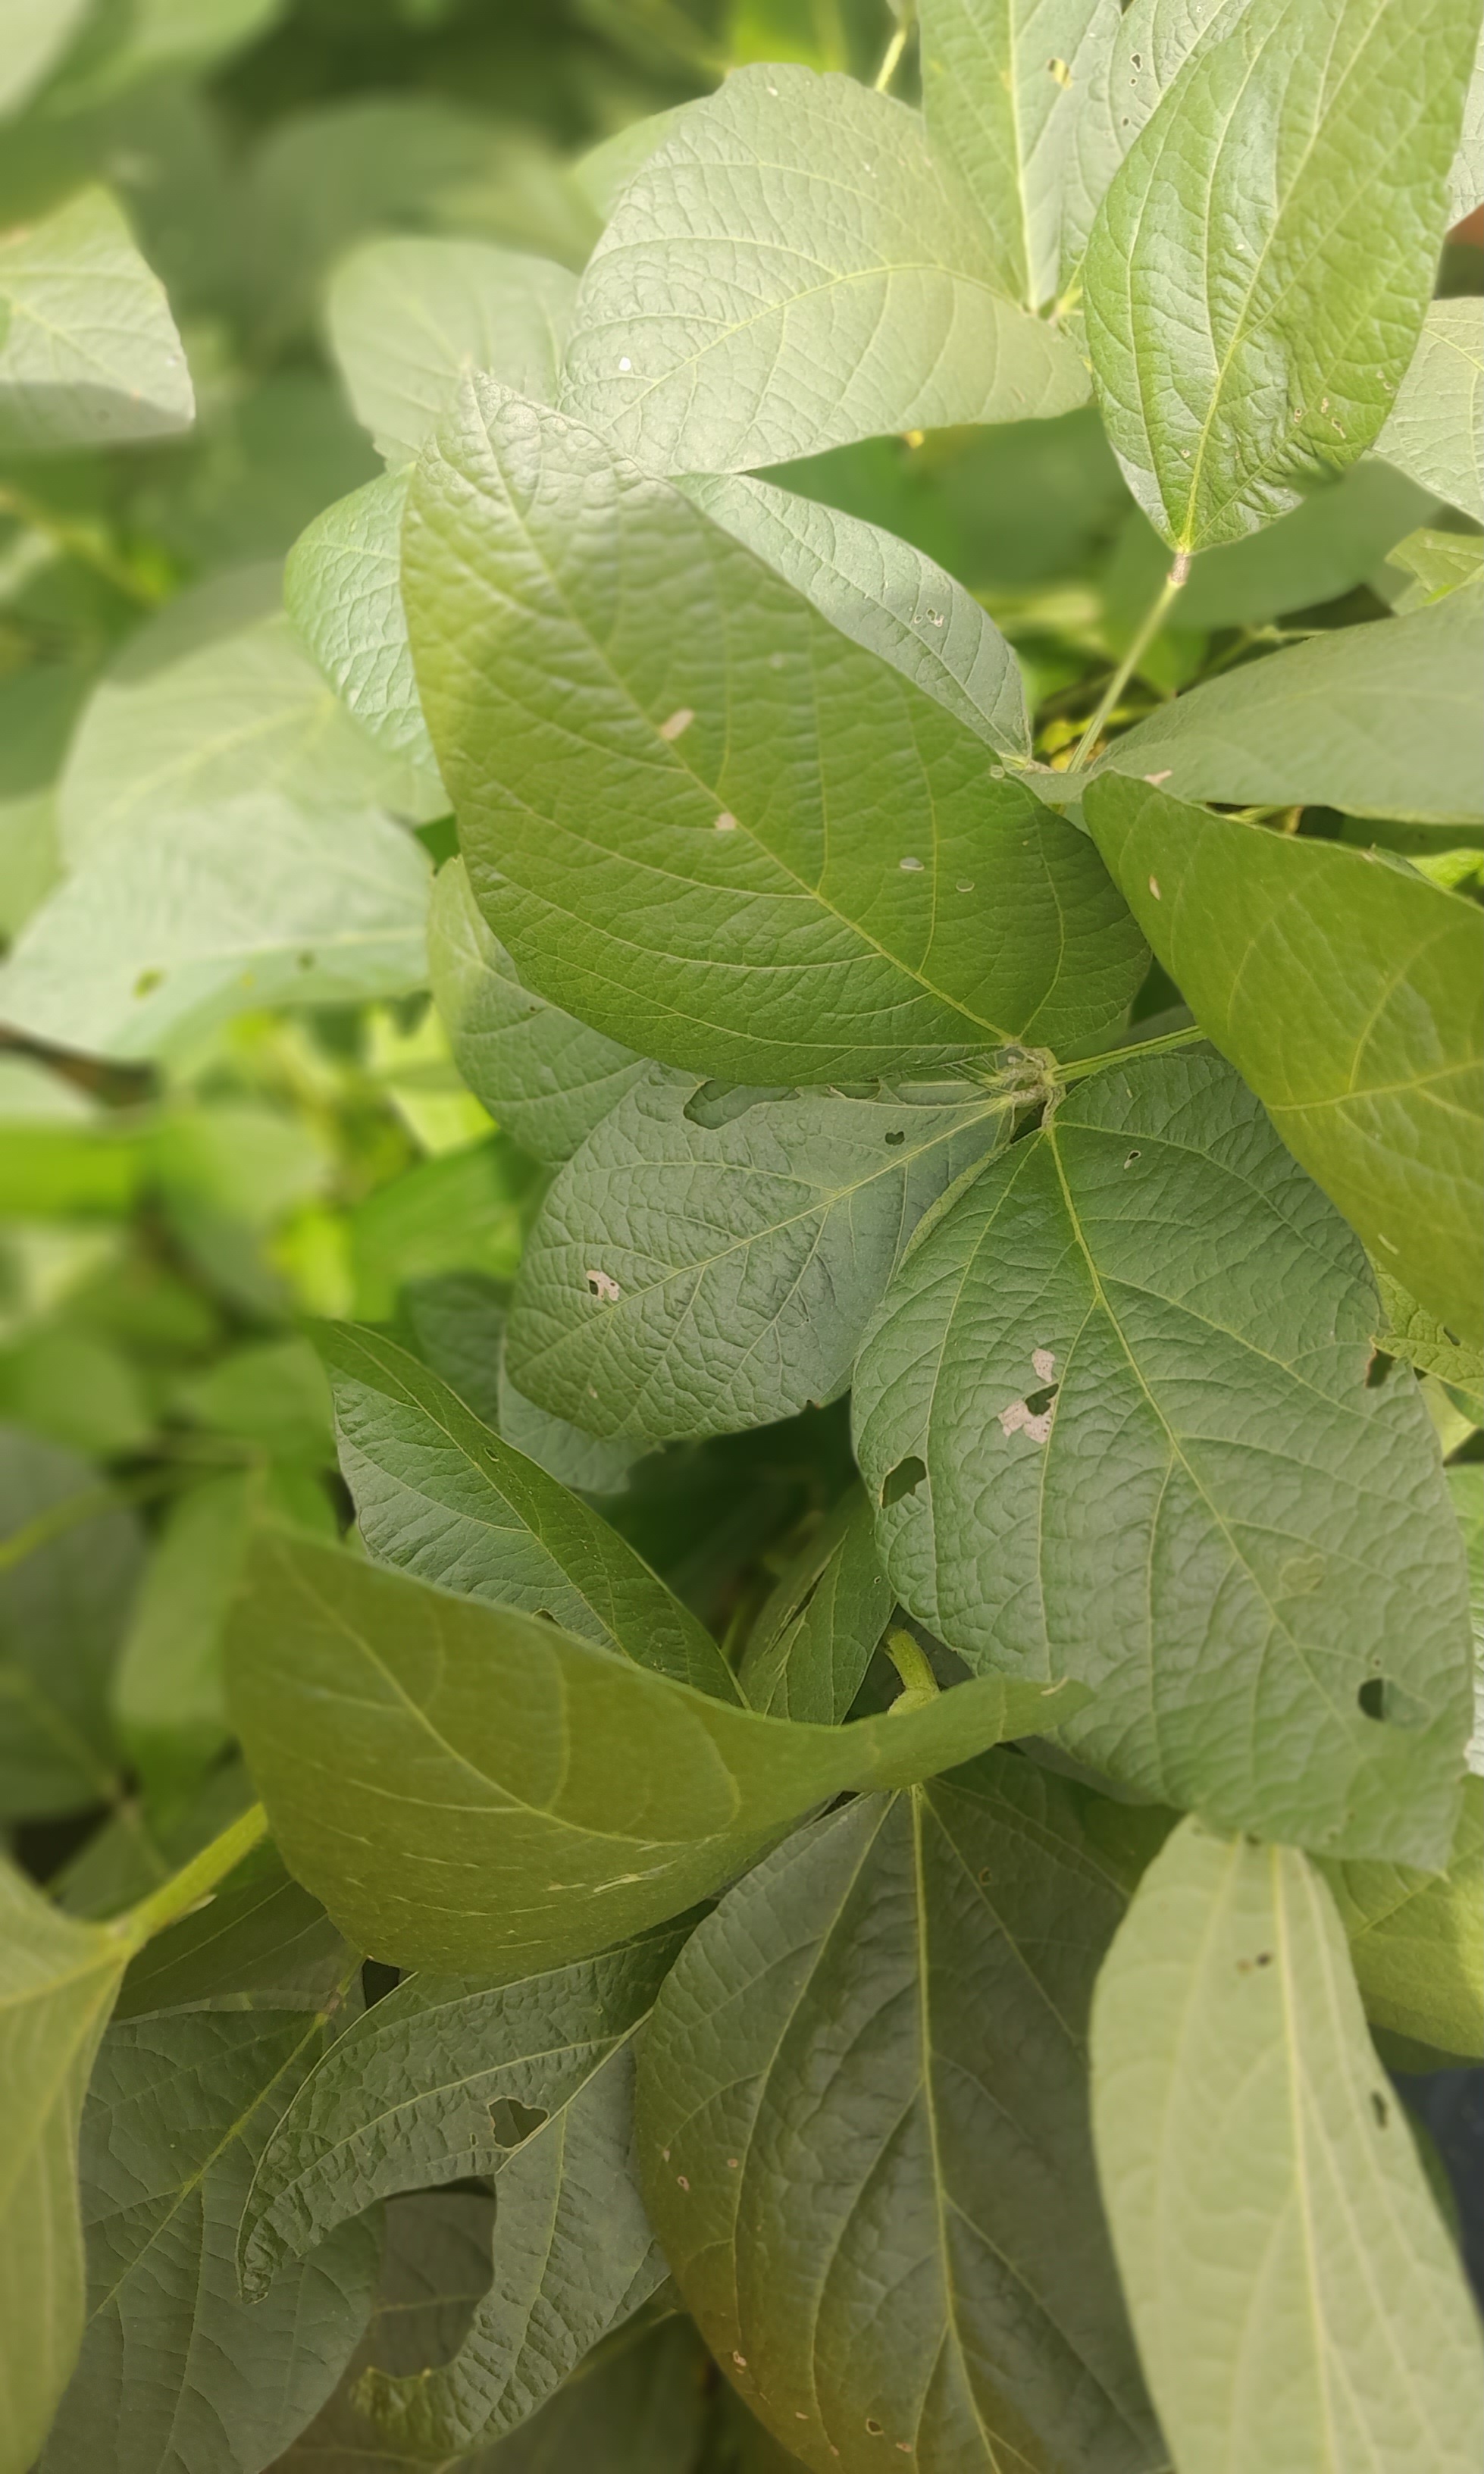
Label: Healthy